Geocaching

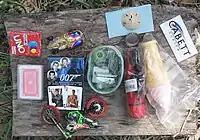
Contents of a geocache

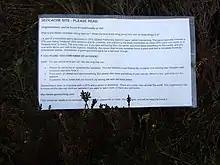
An information card explaining geocaching to accidental discoverers

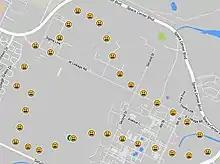
Called GeoArt, these geocaches are placed to form a picture of the Space Shuttle lying on the Johnson Space Center in Houston, Texas.

For the traditional geocache, a geocacher will place a waterproof container containing a log book, often also a pen and/or pencil and trade items or trackables, then record the cache's coordinates. These coordinates, along with other details of the location, are posted on a listing site (see list of some sites below). Other geocachers obtain the coordinates from that listing site and seek out the cache using their handheld GPS receivers. The finding geocachers record their exploits in the logbook and online, but then must return the cache to the same coordinates so that other geocachers may find it. Geocachers are free to take objects (except the logbook, pencil, or stamp) from the cache in exchange for leaving something of similar or higher value.